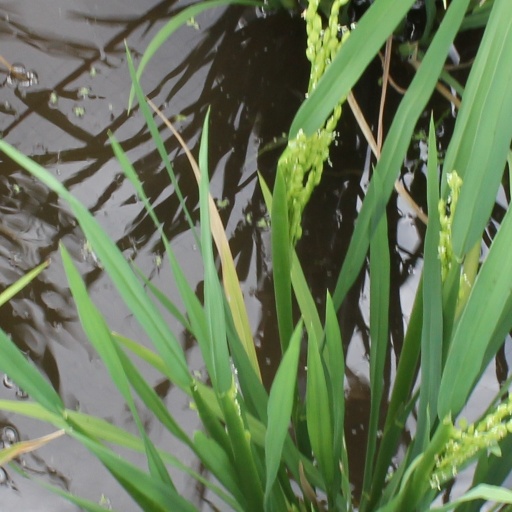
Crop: rice